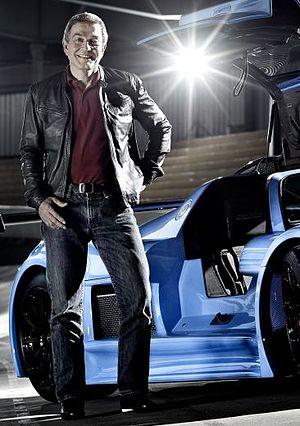
Apollo Automobil GmbH est un constructeur automobile allemand basé à Altenbourg en Thuringe, producteur de modèles uniques ou à très faible quantité : la supercar Apollo, la concept-car Apollo Arrow, la supercar Apollo Intensa Emozione.